Gopal Prasad Sharma

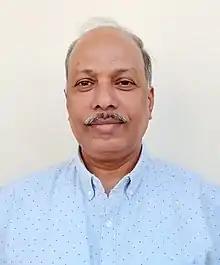

Gopal Prasad Sharma is an internationally recognised Indian artist associated with the traditional miniature art of Rajasthan.